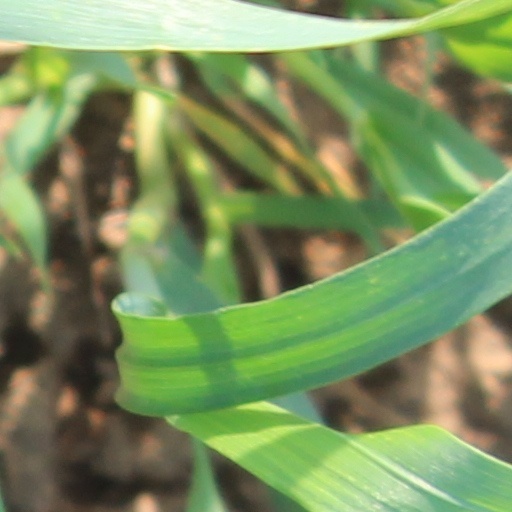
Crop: wheat